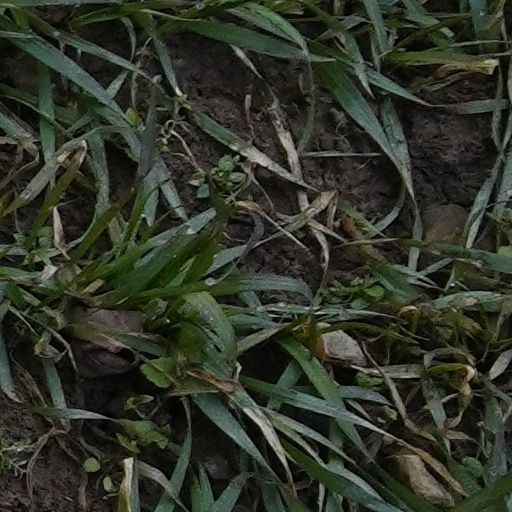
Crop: wheat